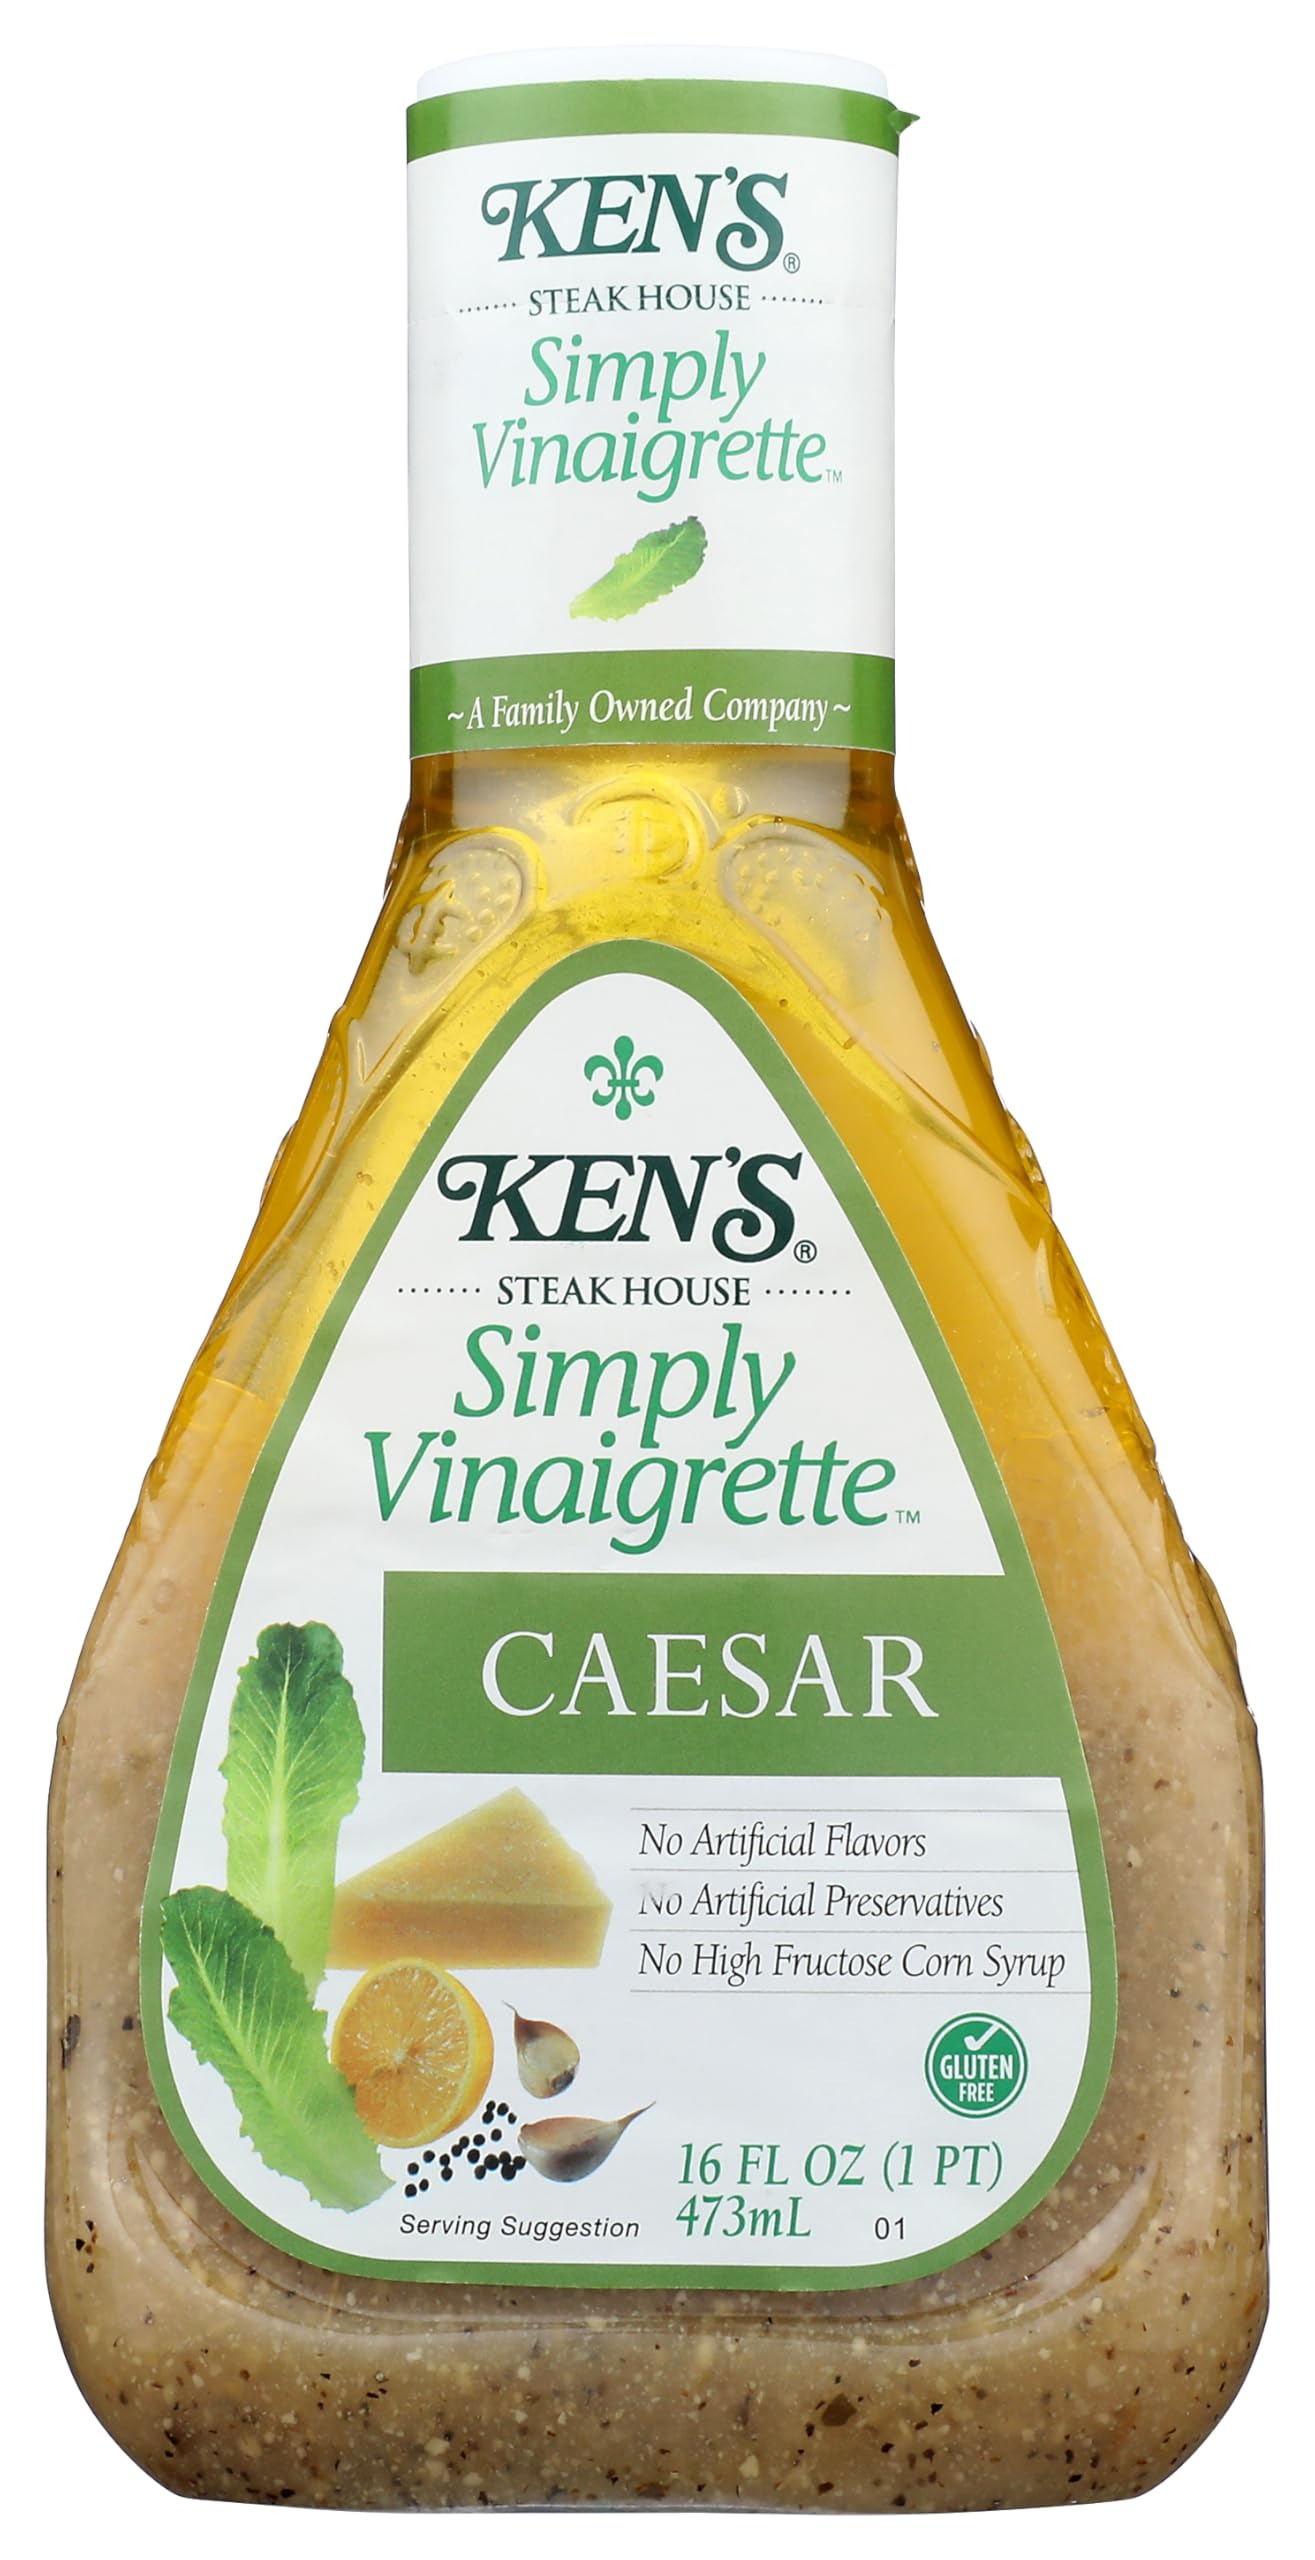
Item Name: ken's simply vinaigrette ceasar
Product Description: Salad Dressings
Value: 16.0
Unit: Ounce

Price: 11.99